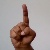
The image shows a hand gesture representing the letter 'D' in Indian Sign Language.